CagZ

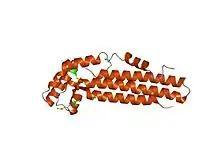
crystal structure of cag-z from helicobacter pylori

In molecular biology, CagZ is a protein produced by "Helicobacter pylori" ("Campylobacter pylori"). It is a 23 kDa protein consisting of a single compact L-shaped domain, composed of seven alpha-helices that run antiparallel to each other. 70% of the amino acids are in alpha-helix conformation and no beta-sheet is present. CagZ is essential for the translocation of the pathogenic protein CagA into host cells.